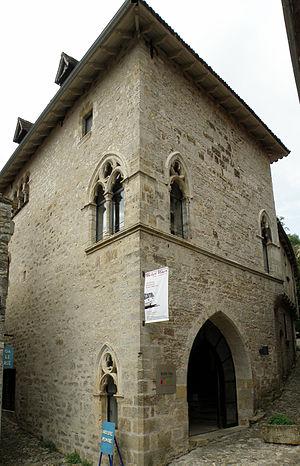
Saint-Cirq-Lapopie (Lot, France). Ancien hôpital, dit maison Daura.